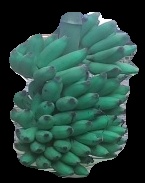
Variety: elakki-bale
Grade: grade2